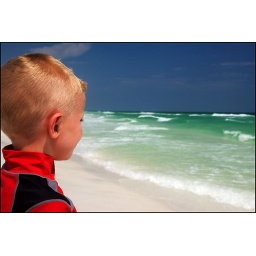
My boy takes in the beach in Destin